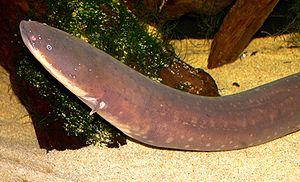
L'Anguille électrique est une espèce de poissons d'eau douce rencontrée dans le Nord de l'Amérique du Sud, du bassin de l'Orénoque à celui de l'Amazone. Ce poisson peut atteindre 2,5 m de long et peser 20 kg.
"Electrophorus est un genre de poissons ""électriques"" d'eau douce rencontré dans le nord de l'Amérique du Sud, du bassin de l'Orénoque à celui de l'Amazone.